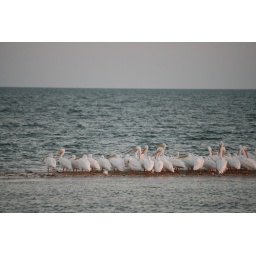
On sand bar in Everglades taken from boat out of Everglades City.